Hurdsfield House

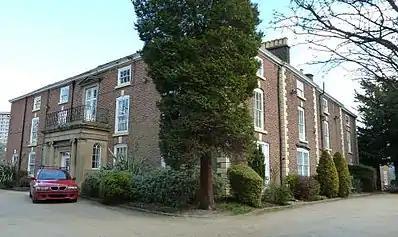
Hurdsfield House (now Brocklehurst Manor) © Rosie Rowley

Hurdsfield House is a former country house, now surrounded by housing, in the town of Macclesfield, Cheshire, England. It was built for a branch of the Brocklehurst family. During the 20th century it was used as a welfare clinic. The house dates from about 1800, with later additions and alterations. It is constructed in brick with stone dressings, and has Welsh slate roofs. The house is in three storeys, and its entrance front, facing west, has five bays. In the central bay is a porch with a Doric architrave, over which is a balcony with wrought iron railings. Behind and above this is a tall window with an entablature. The windows are sashes, and at the corners of the house are quoins. The south front originally had three bays, and a further bay has been added to the right. In the angle at the rear of the house is an extension added later in the 19th century. The house is recorded in the National Heritage List for England as a designated Grade II listed building. It has been divided into flats.